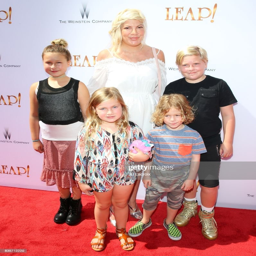
actor attends the premiere on .